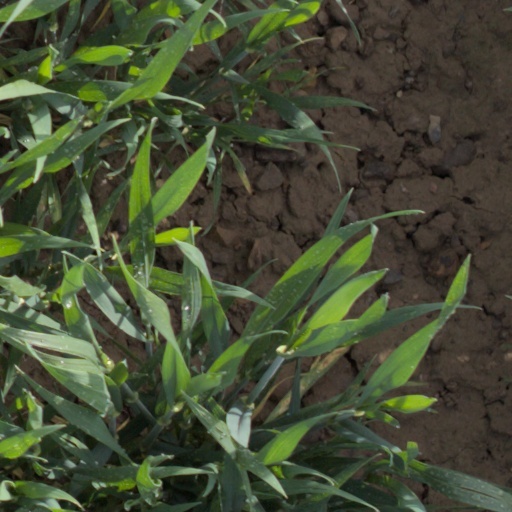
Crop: wheat